Liédson

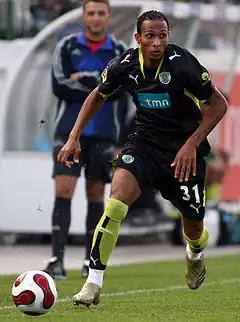
Liédson playing for Sporting in 2007

Liédson da Silva Muniz (born 17 December 1977), known simply as Liédson, is a former professional footballer who played as a striker.